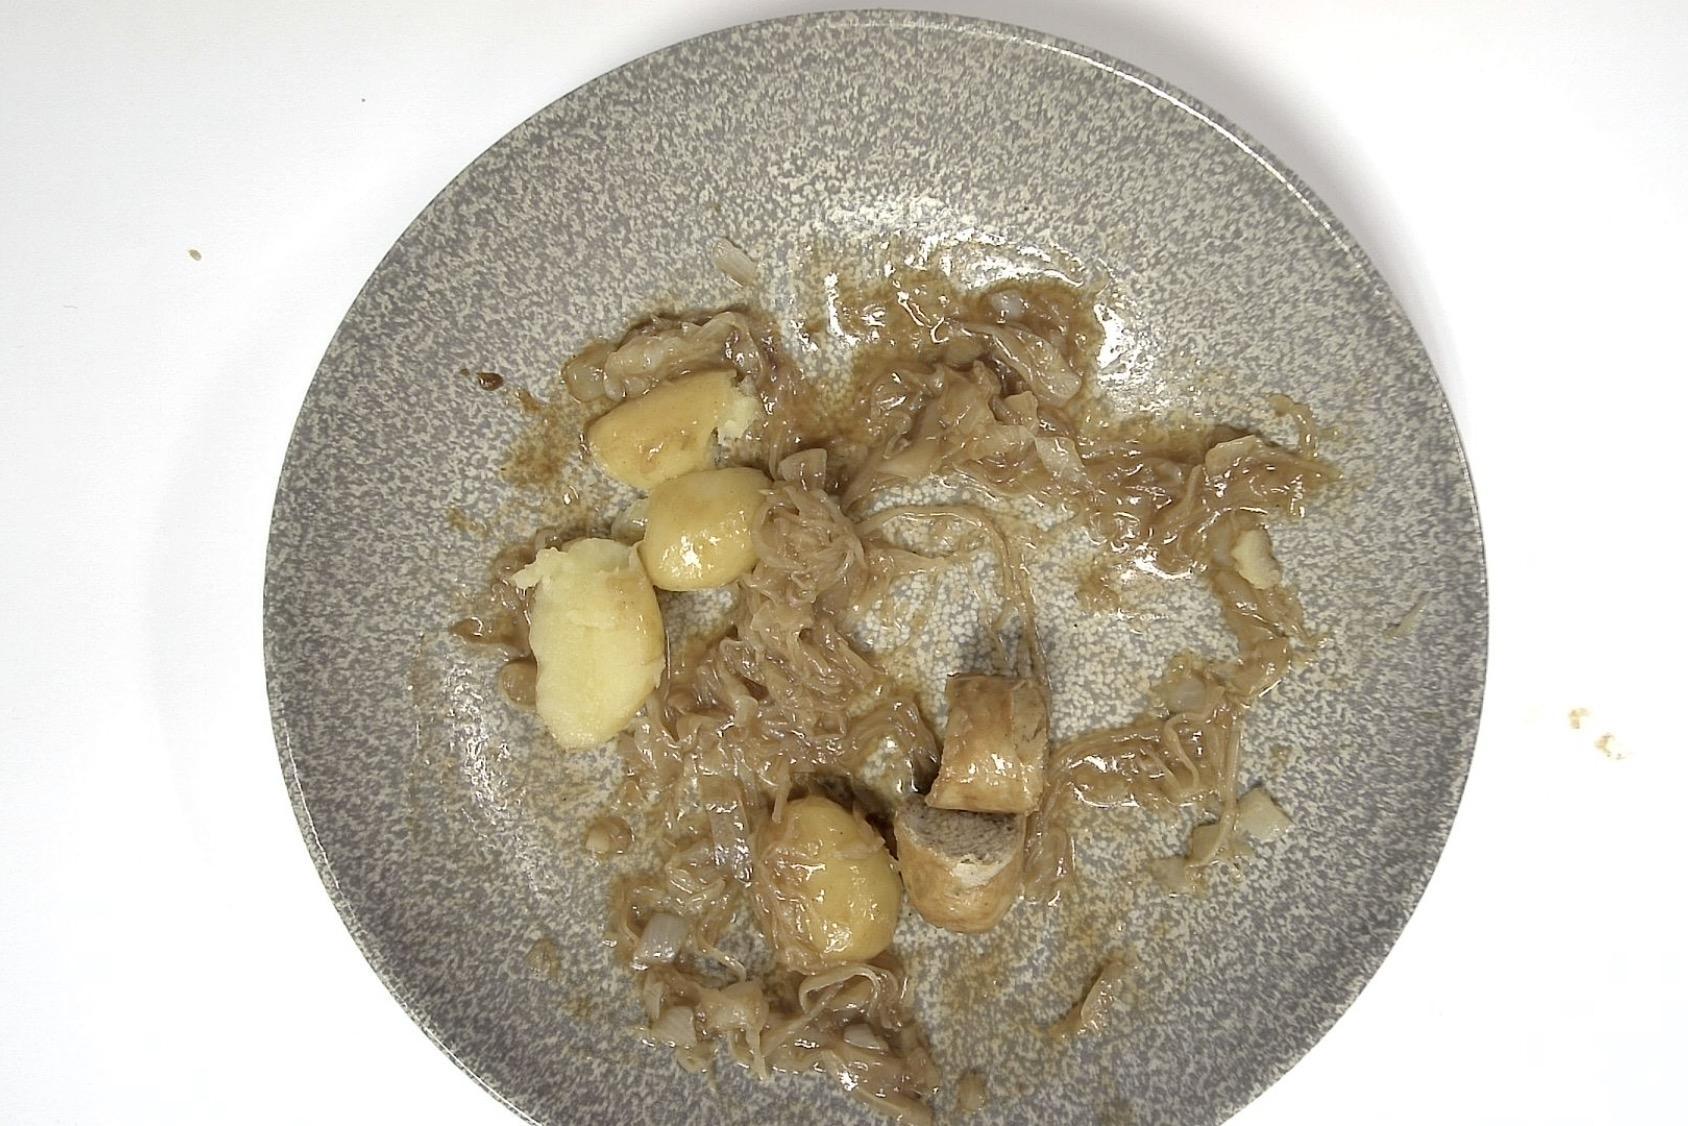
Gericht: Rostbratwurst mit Sauerkraut und Kartoffeln an Brauner Sauce
Portionsgröße: Normale Portion
Zutaten: Kartoffeln, Sauerkraut , Braune Sauce , Rostbratwurst
Gewicht vorher: 325 g
Kalorien vorher: 326,570 kcal
Gewicht nachher: 195 g
Kalorien nachher: 195,942 kcal